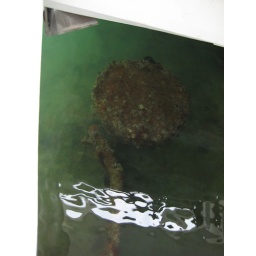
Parts of the ship are clearly visible from beneath the water